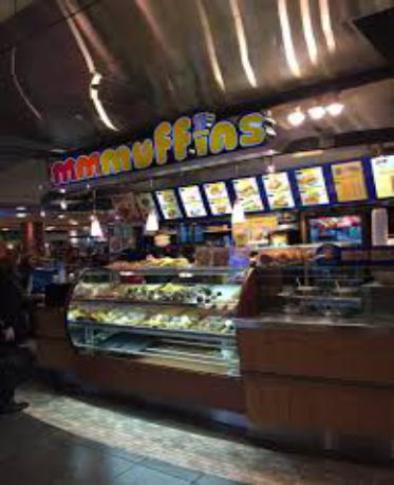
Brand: mmmuffins
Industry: Others